40.6 cm SK C/34 gun

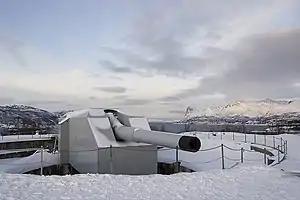
Adolf Gun at Trondenes near Harstad, Norway (2007)

After the end of the war the Trondenes guns were taken over by the Norwegian Army, along with 1,227 shells. The battery was last fired in 1957 and formally decommissioned in 1964. The three Engeløya guns were sold for scrap in 1956 but the four guns at Trondenes were spared and one is open as a museum. In the summer there are normally three or four guided tours per day.